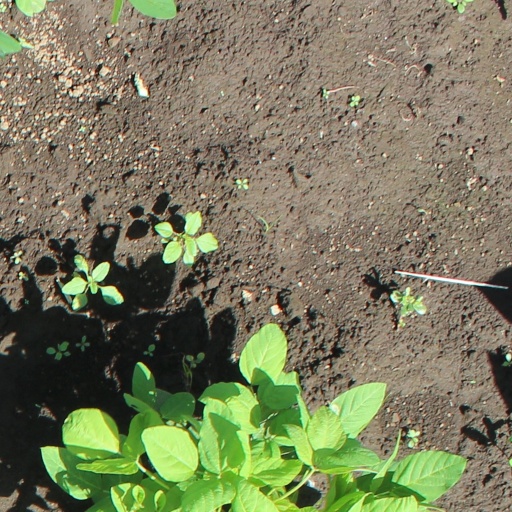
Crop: soybean